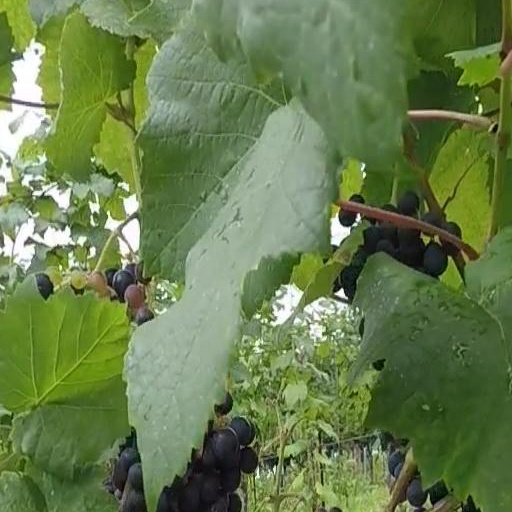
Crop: grape